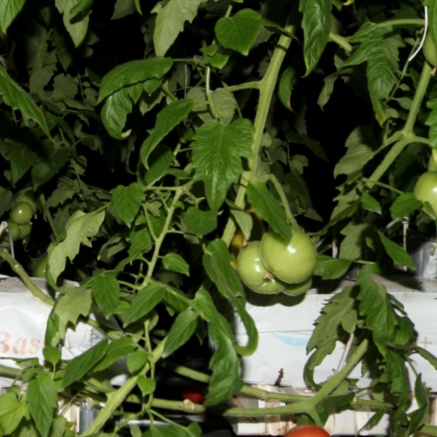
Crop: tomato